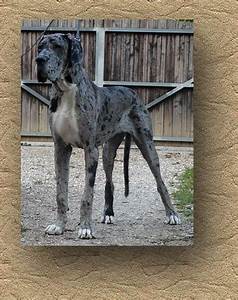
Label: dog